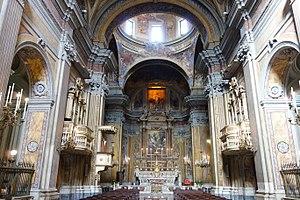
L'église San Ferdinando est une église baroque de Naples sise piazza Trieste e Trento.